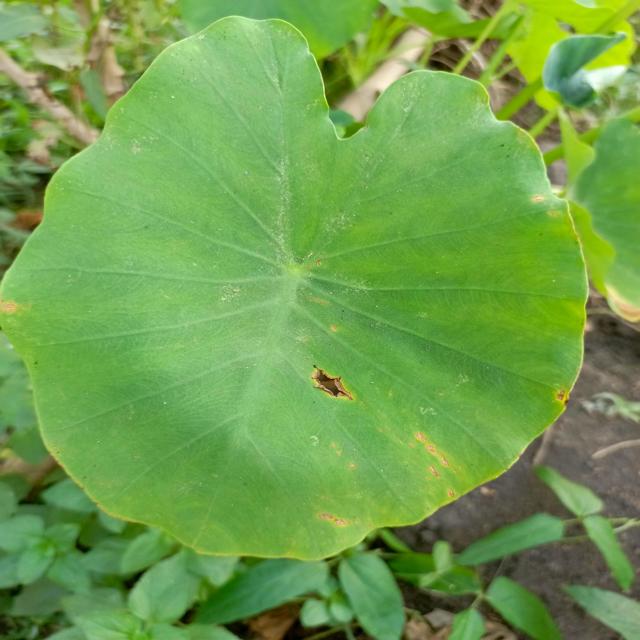
Label: Early_Blight